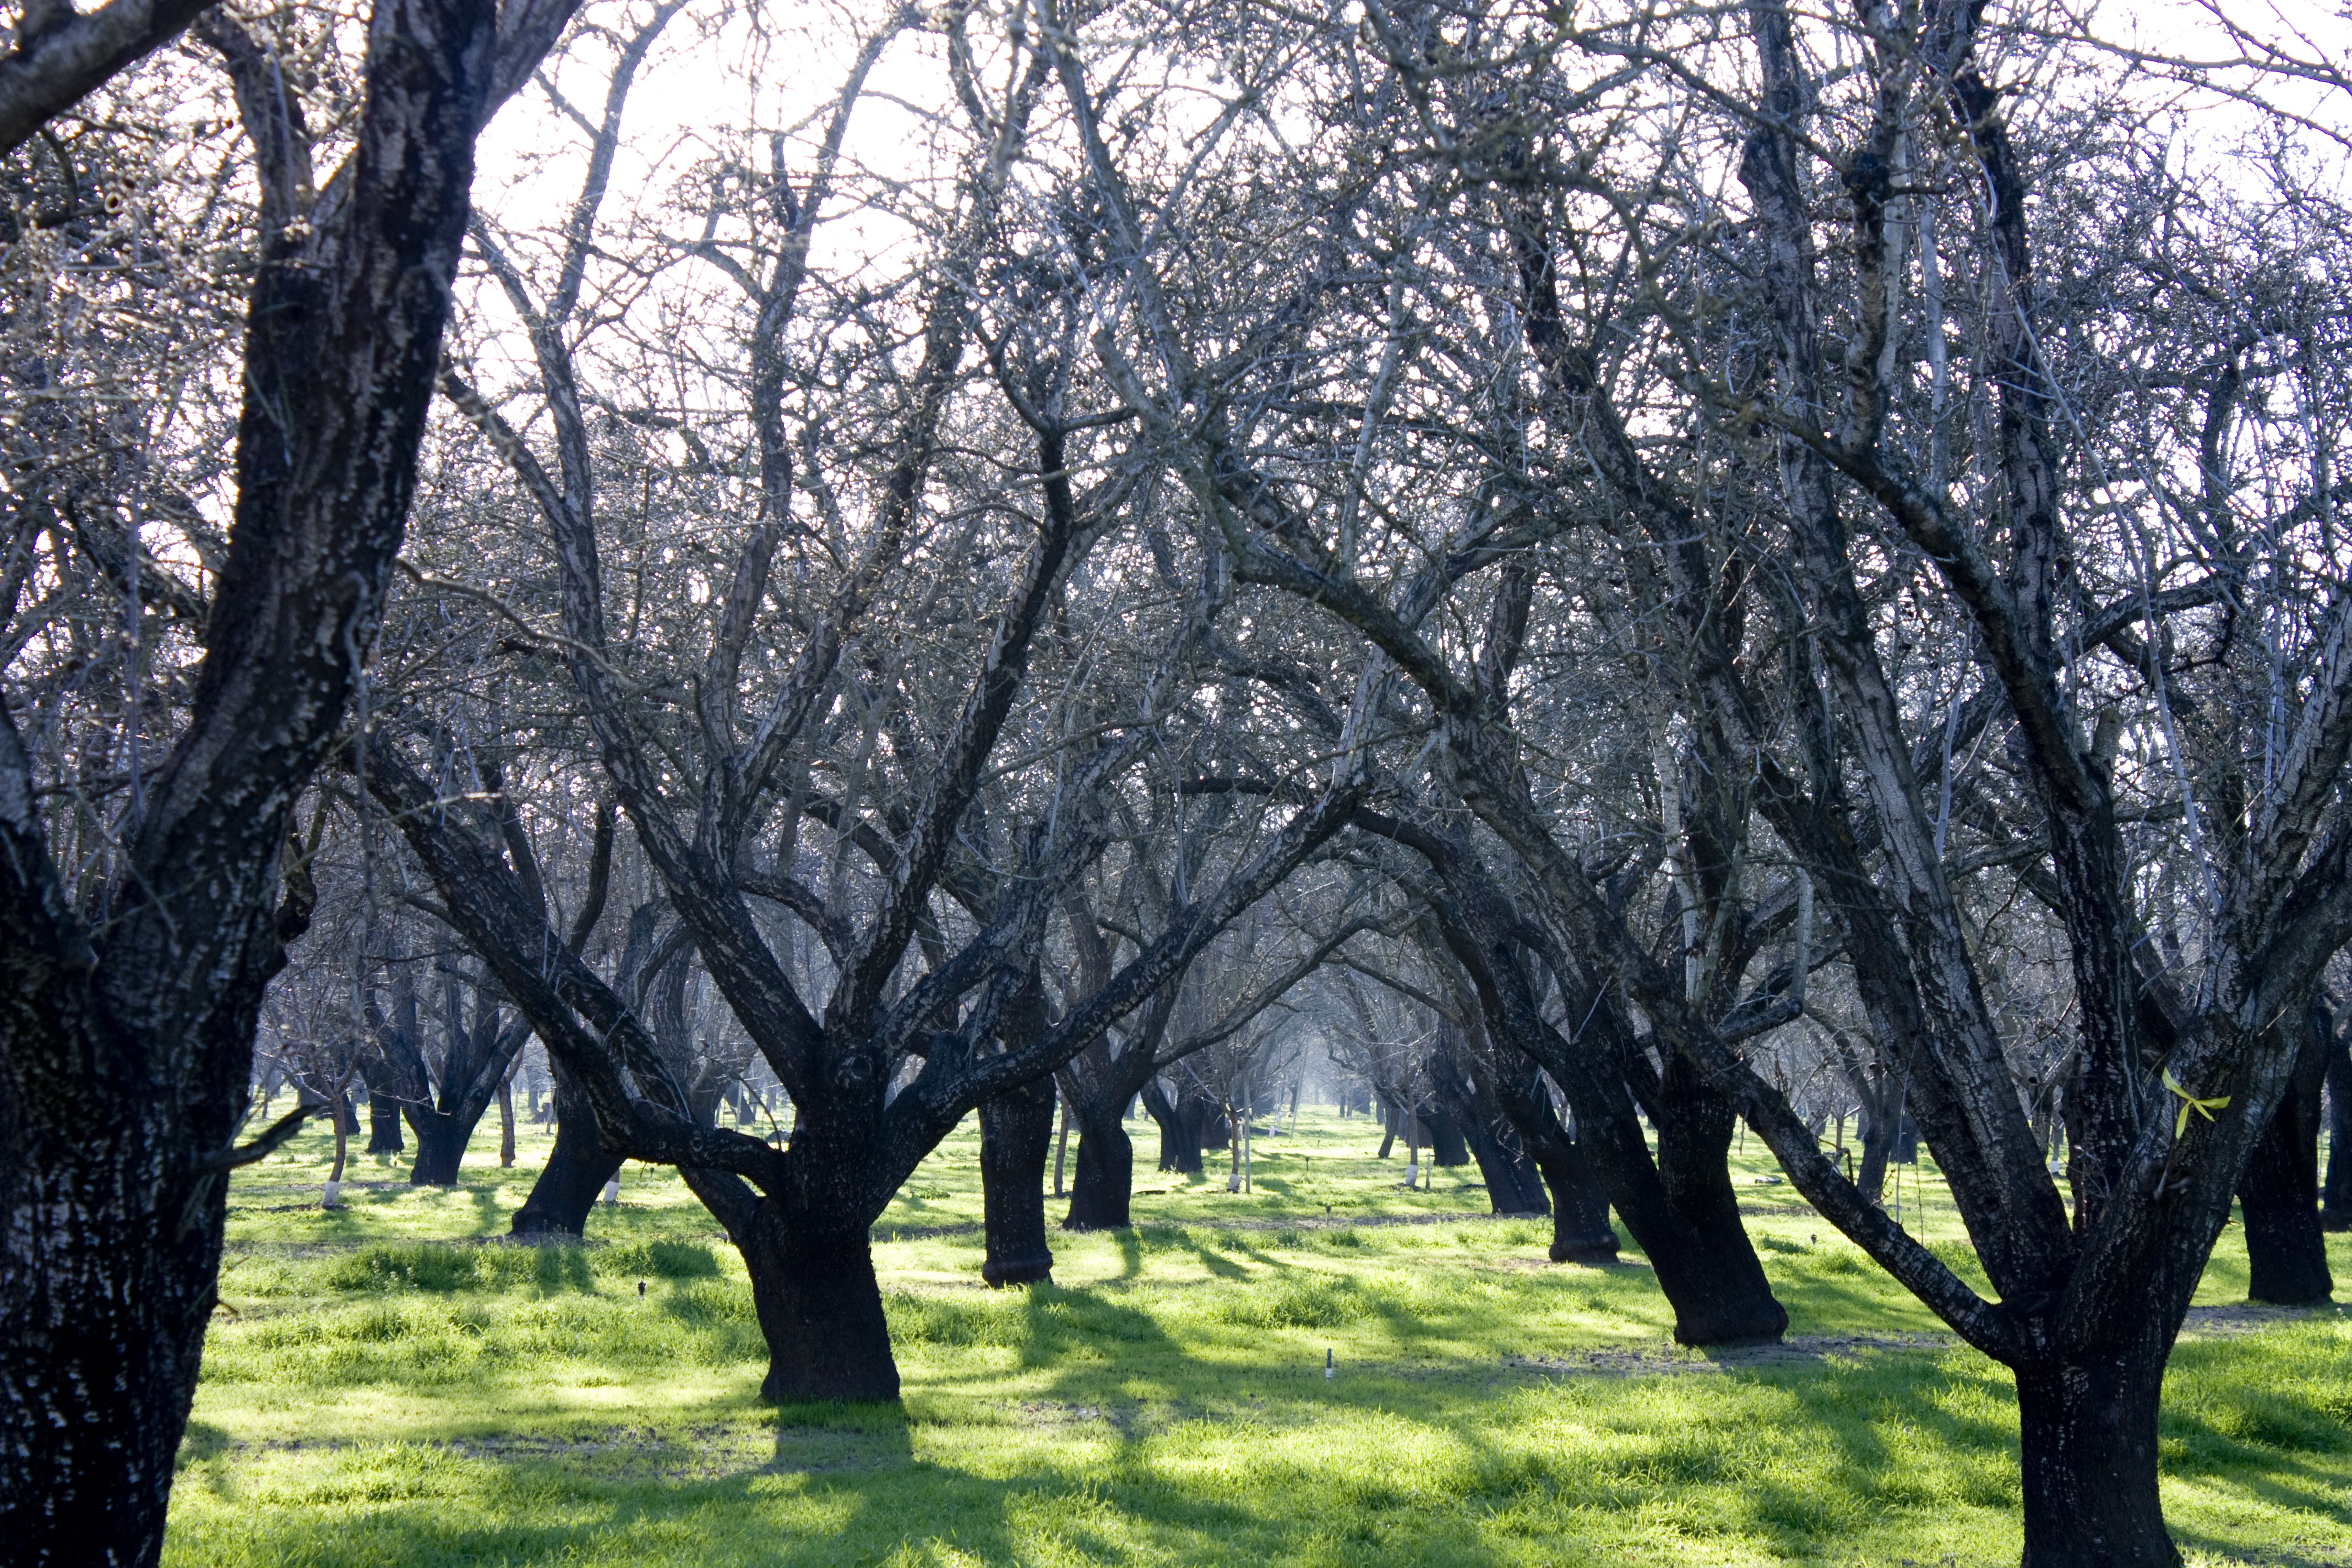
tree, branch, blossom, plant, countryside, sunlight, leaf, flower, orchard, agriculture, season, trees, deciduous, grove, woodland, apple orchard, flowering plant, woody plant, land plant